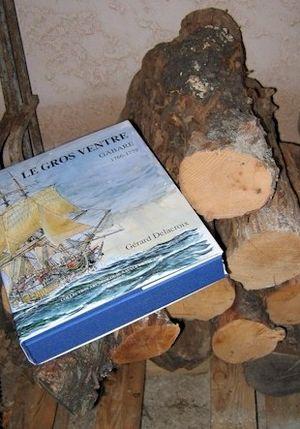
Le modélisme naval est une activité de loisir, qui consiste à construire un modèle à échelle réduite des navires anciens en bois, principalement de l'époque du XVIIᵉ et du XVIIIᵉ siècle, à partir de monographies.